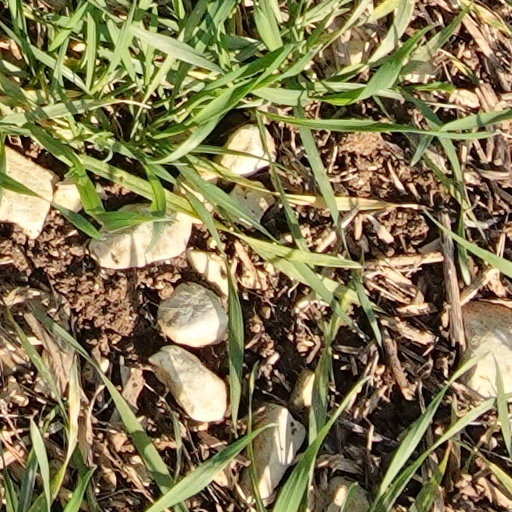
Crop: wheat